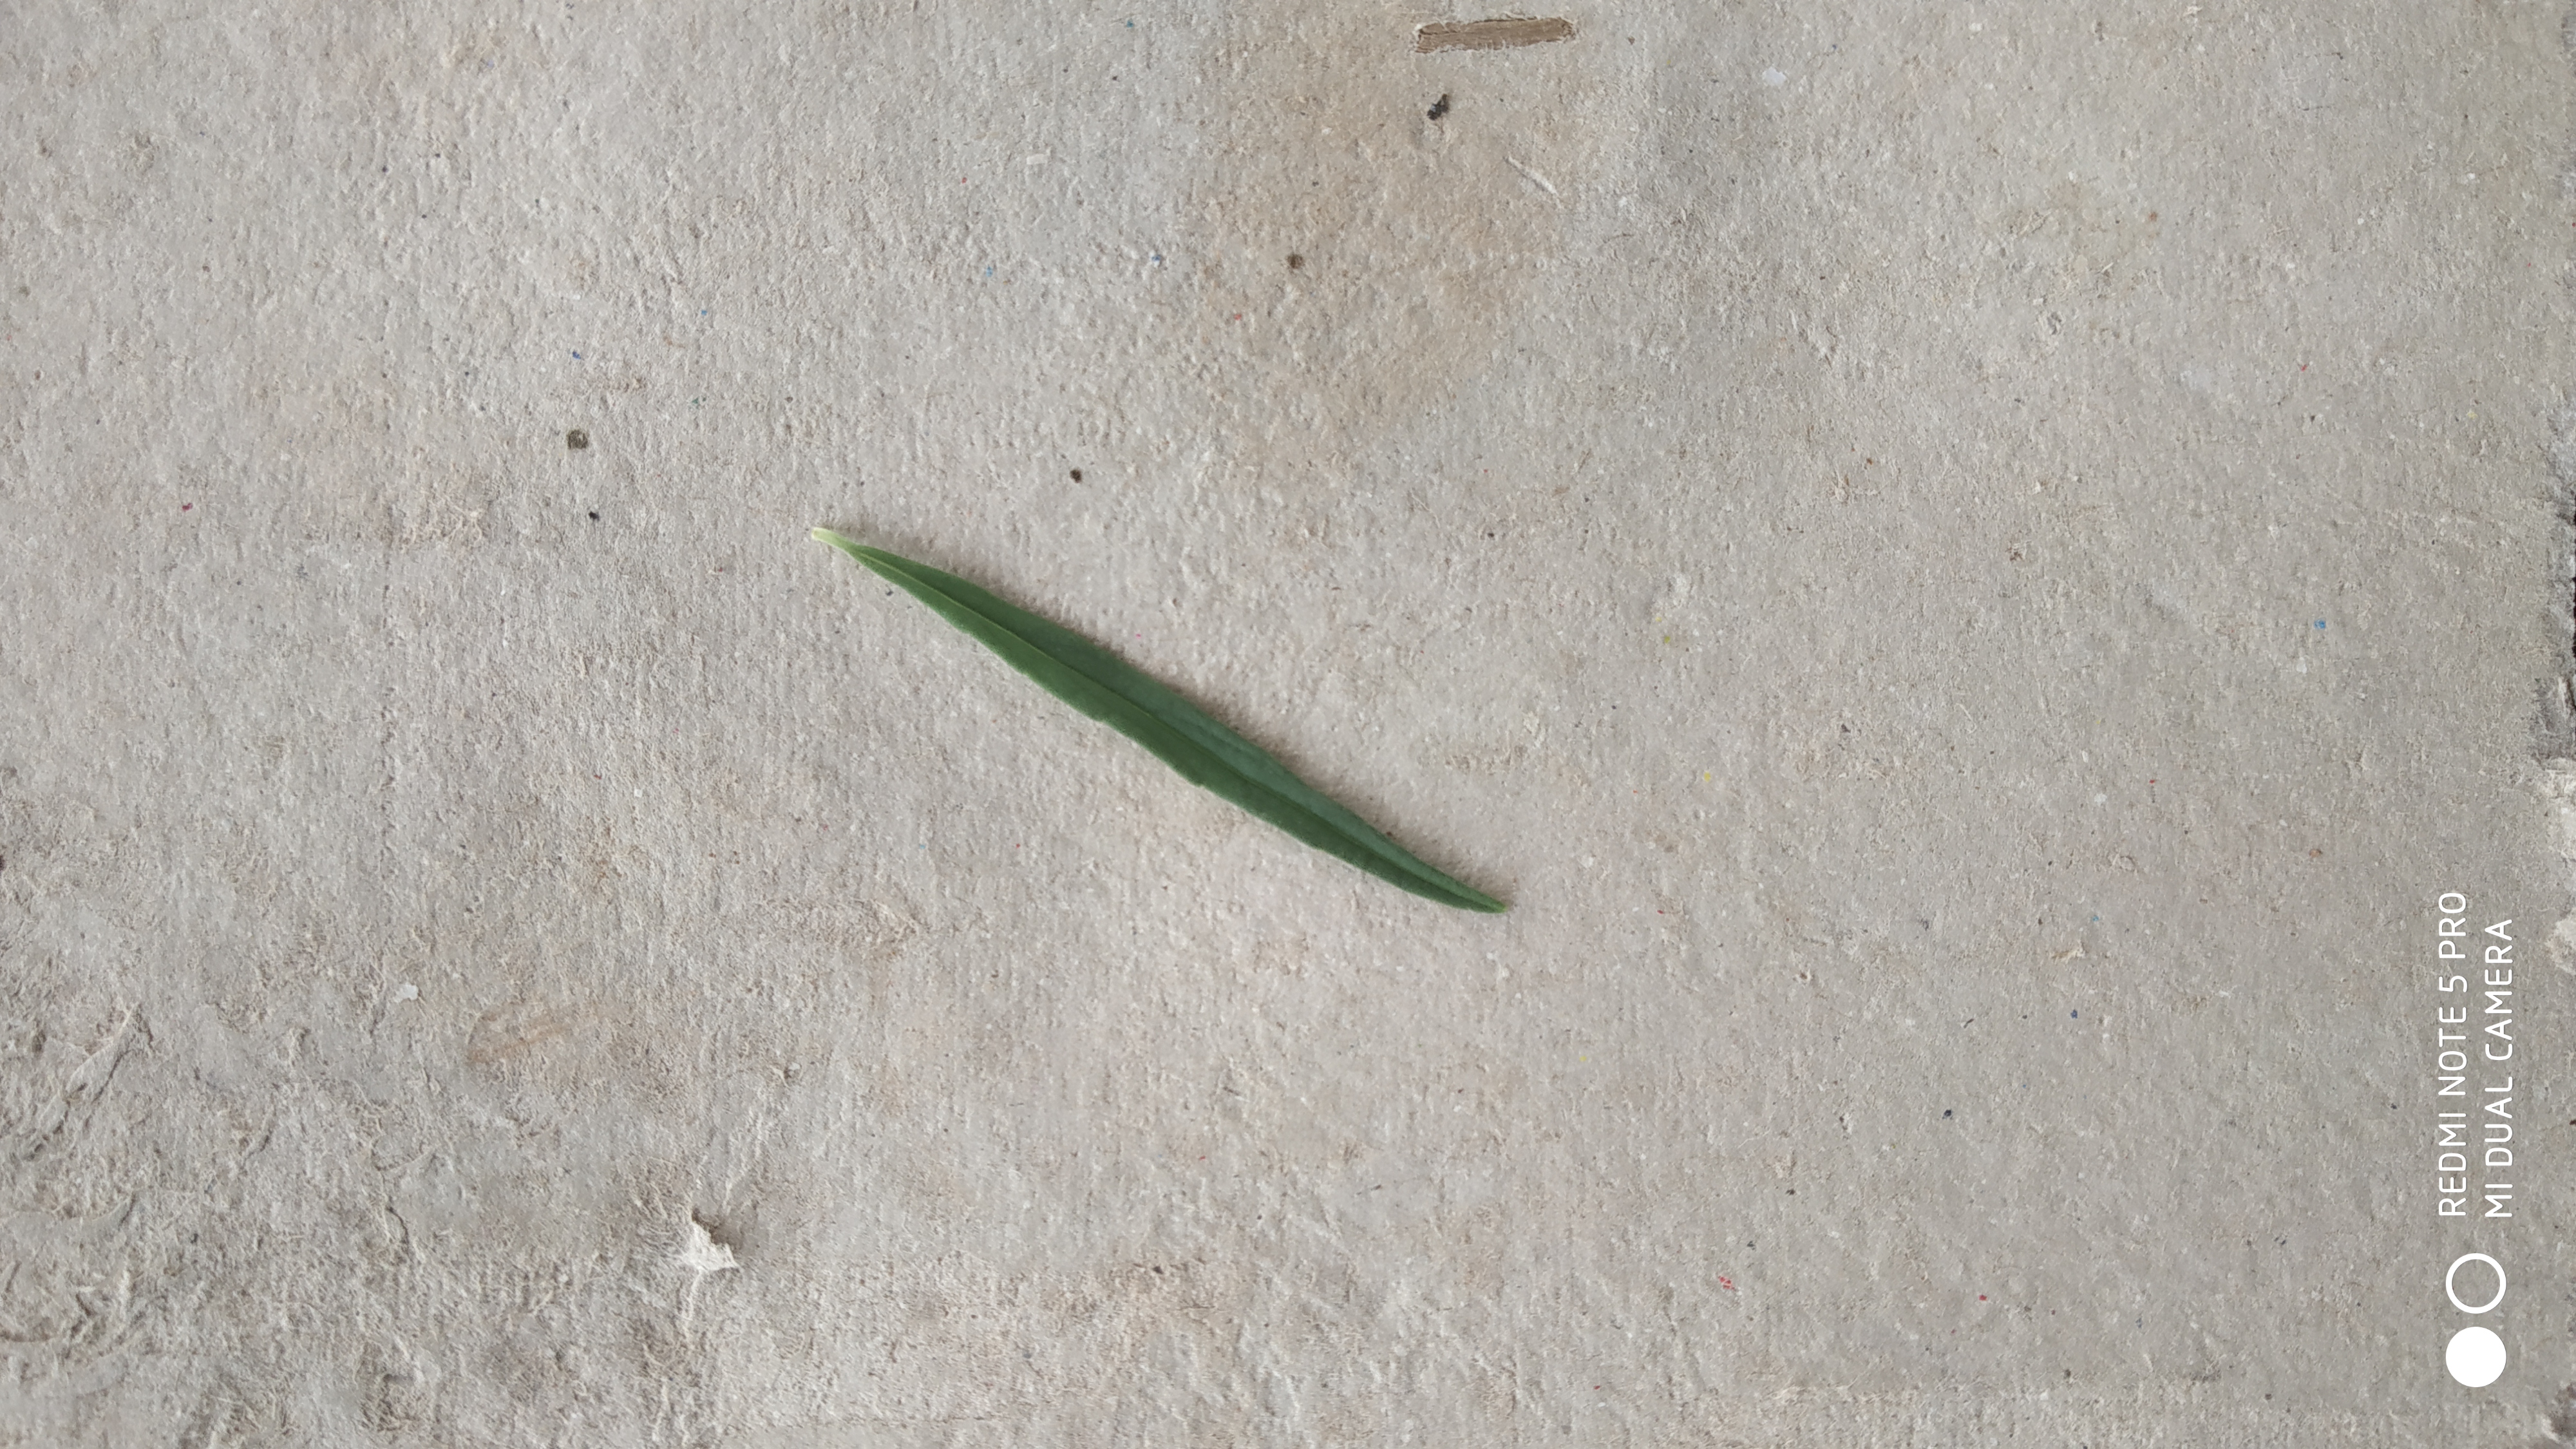
Plant: Thumbe